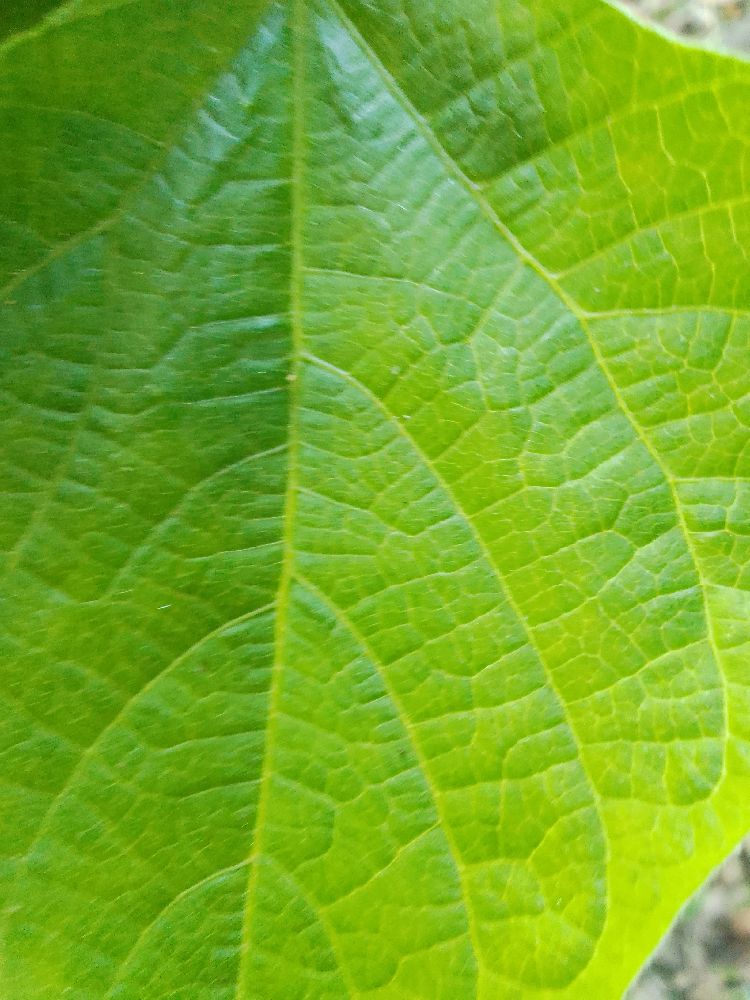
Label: healthy